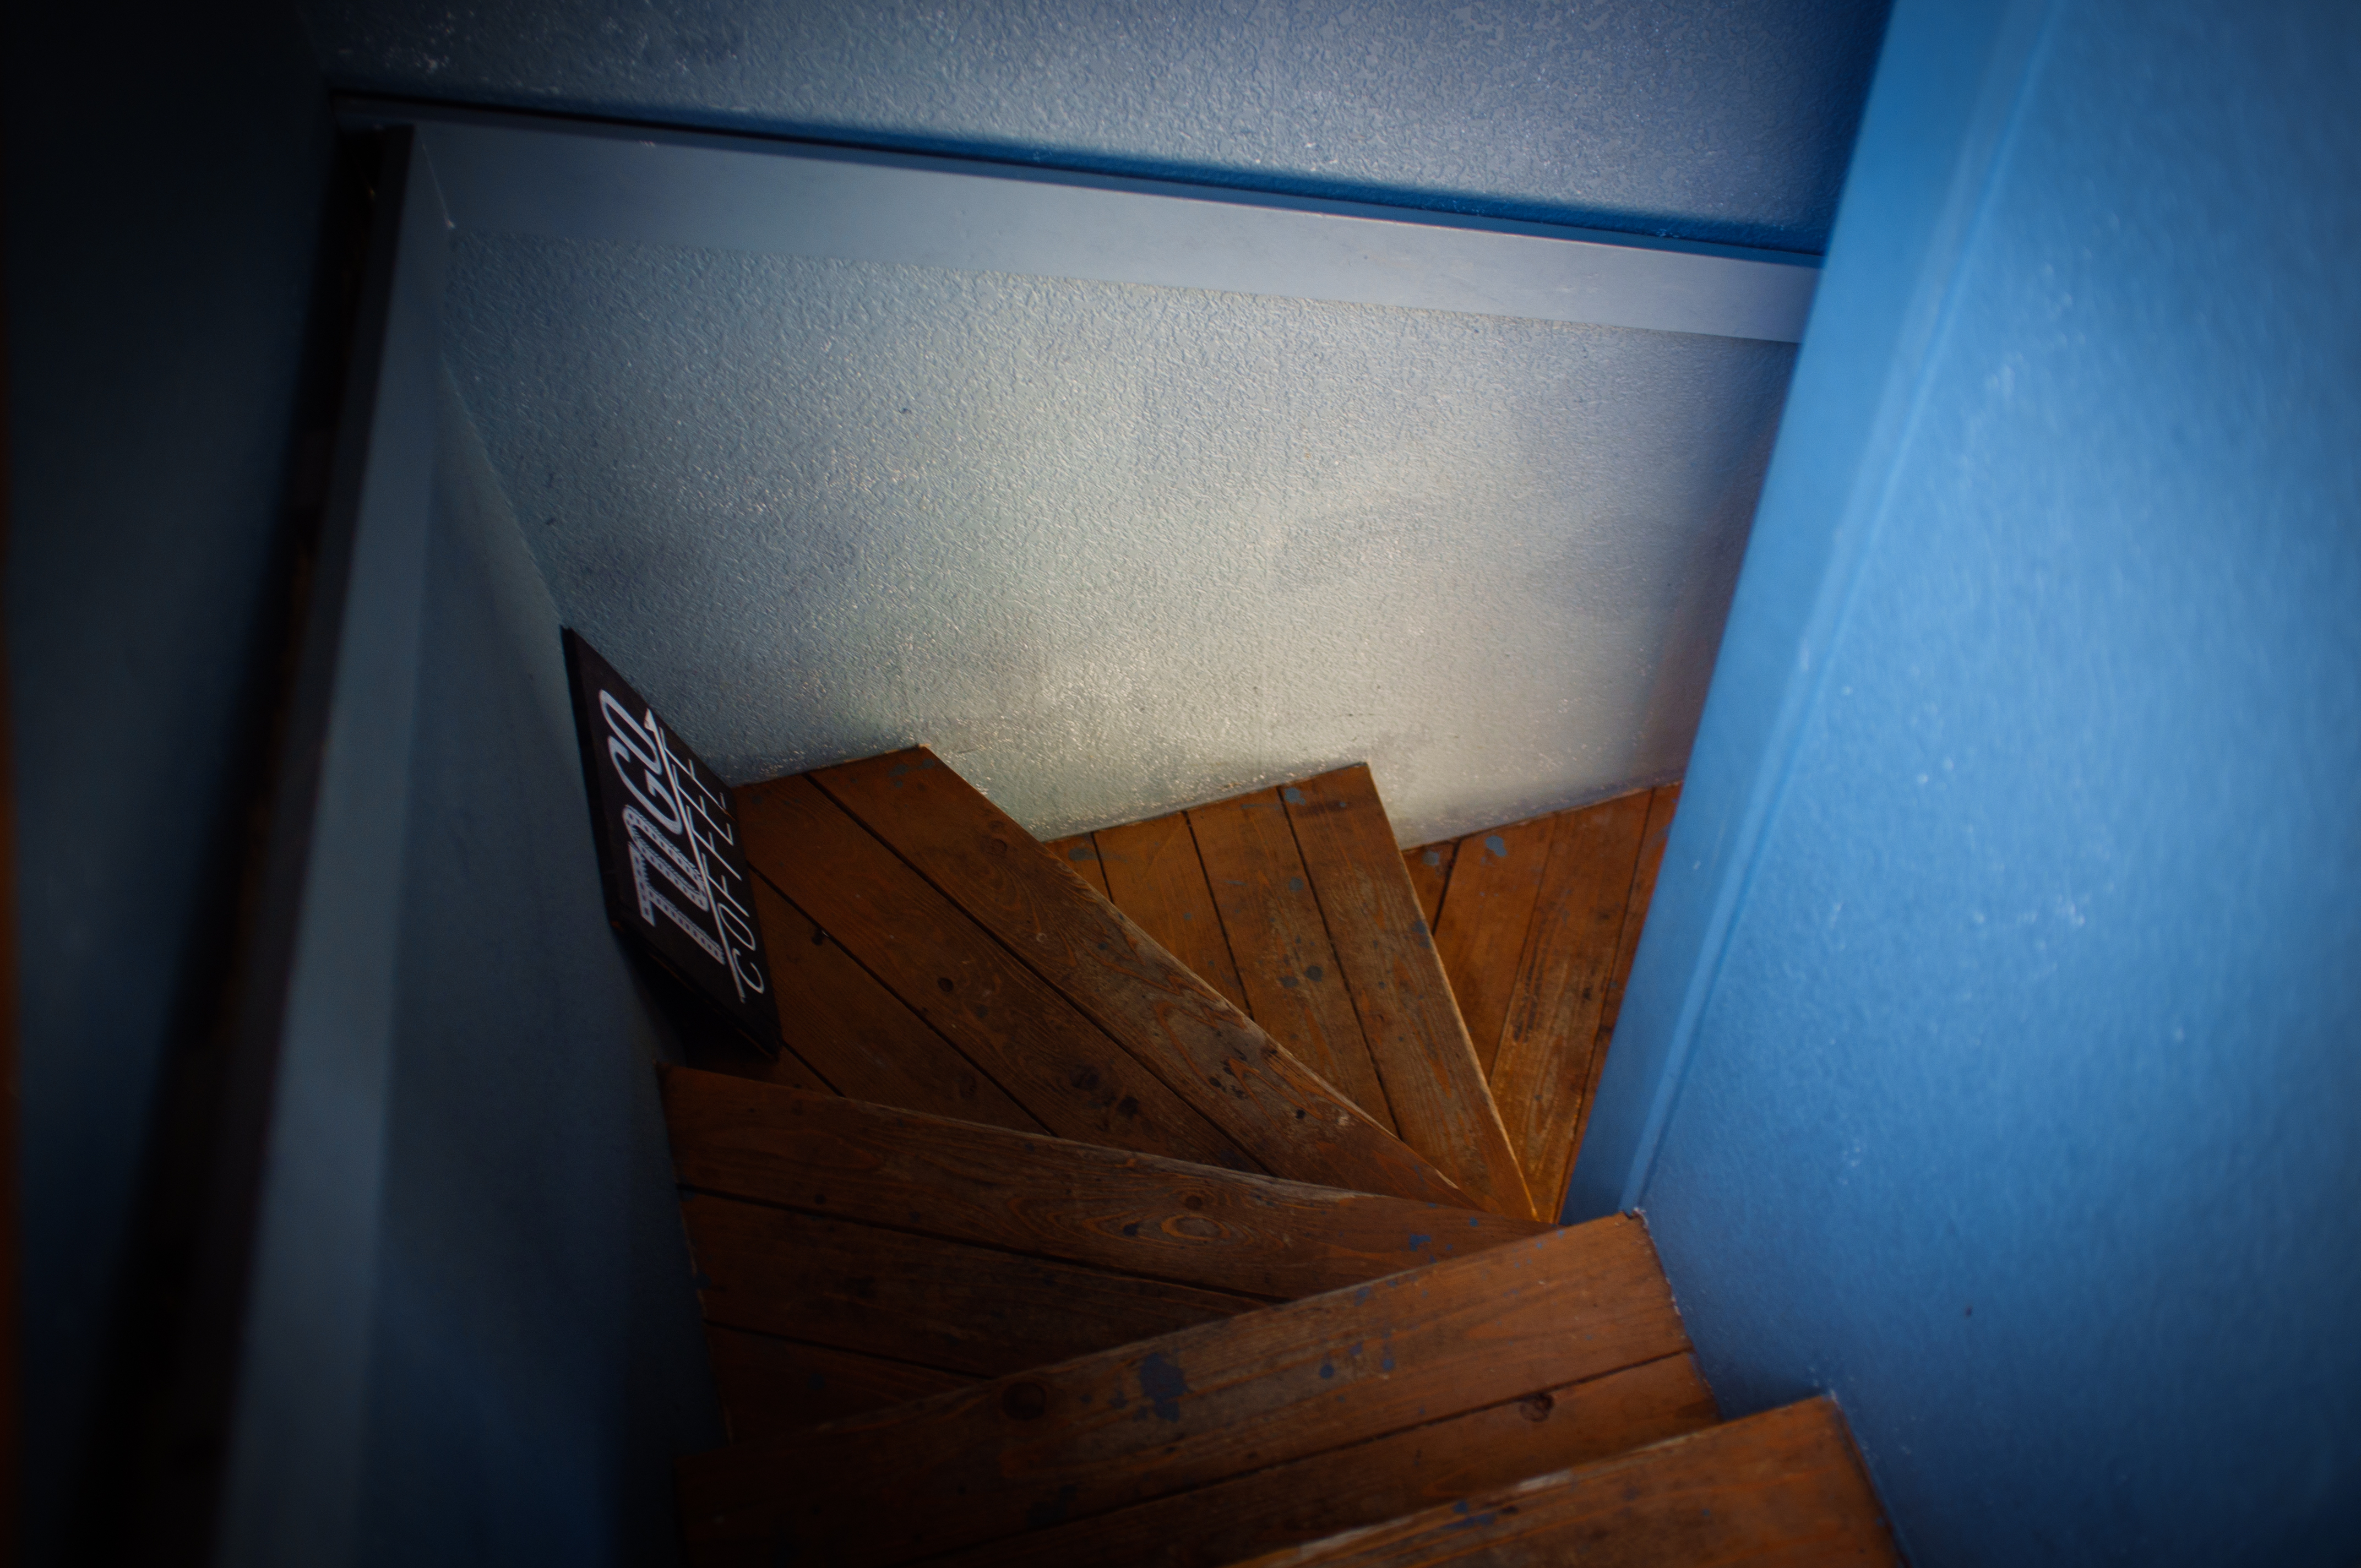
light, architecture, wood, house, floor, wall, ceiling, color, blue, room, interior design, design, shape, daylighting